Vilis Olavs

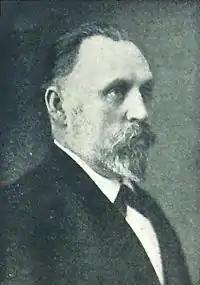

Vilis Olavs (born "Vilis Plute"; 18 May 1867 – 29 March 1917) was a Latvian political theorist, writer, and humanitarian who participated in the First Latvian National Awakening of the 19th century.